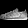
Label: Sneaker